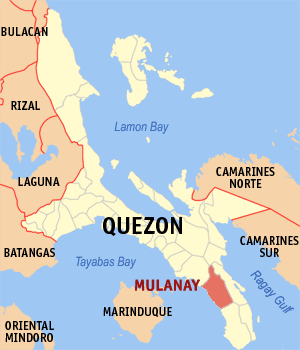
Mulanay est une municipalité de la province de Quezon, aux Philippines.